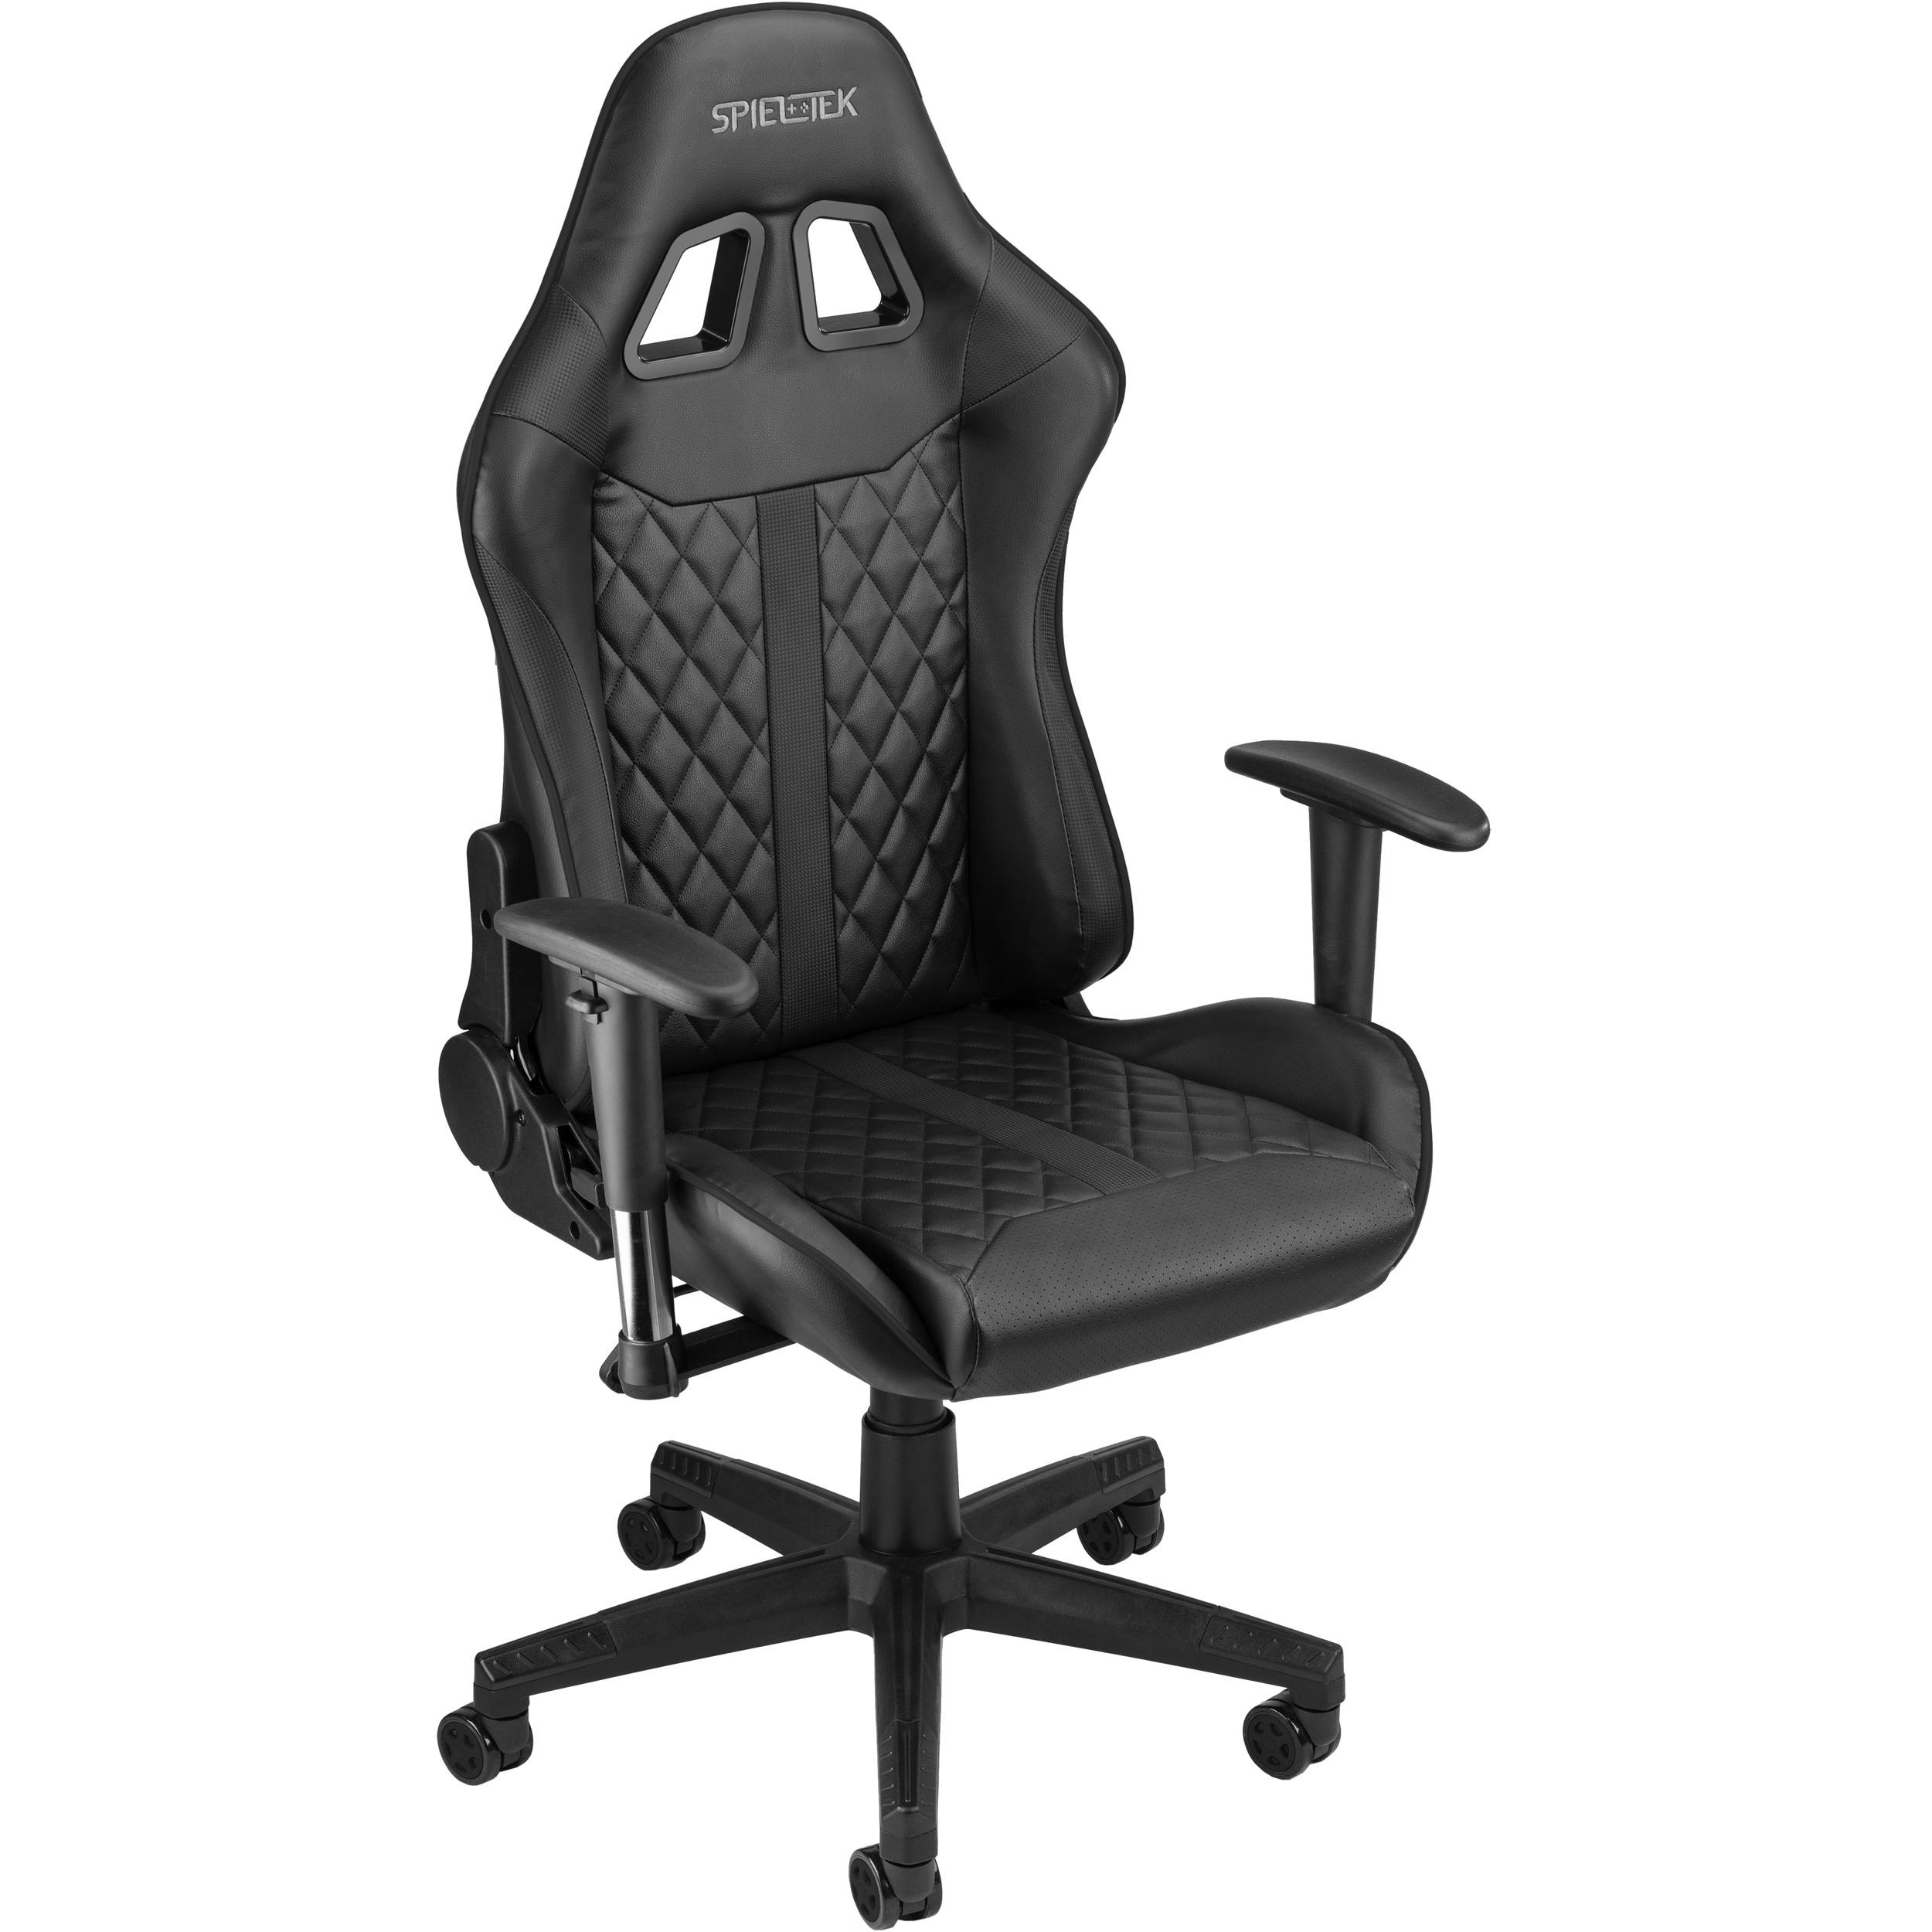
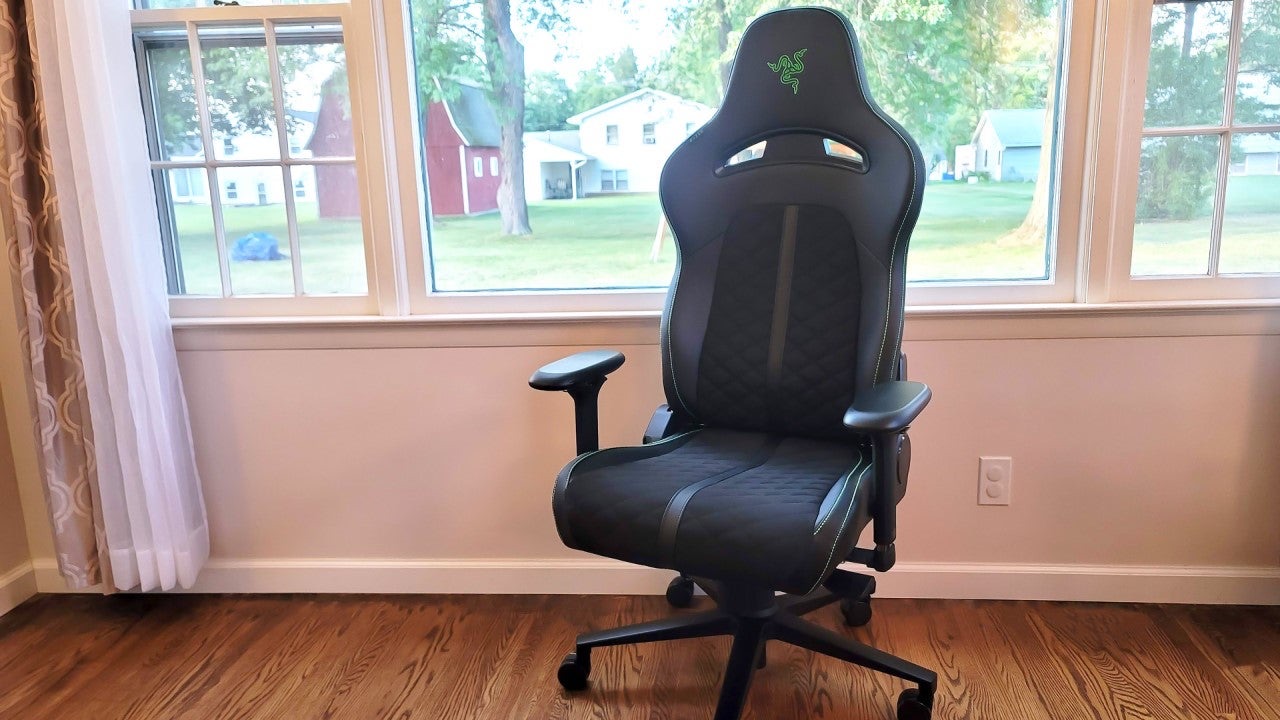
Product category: items_chair
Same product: no